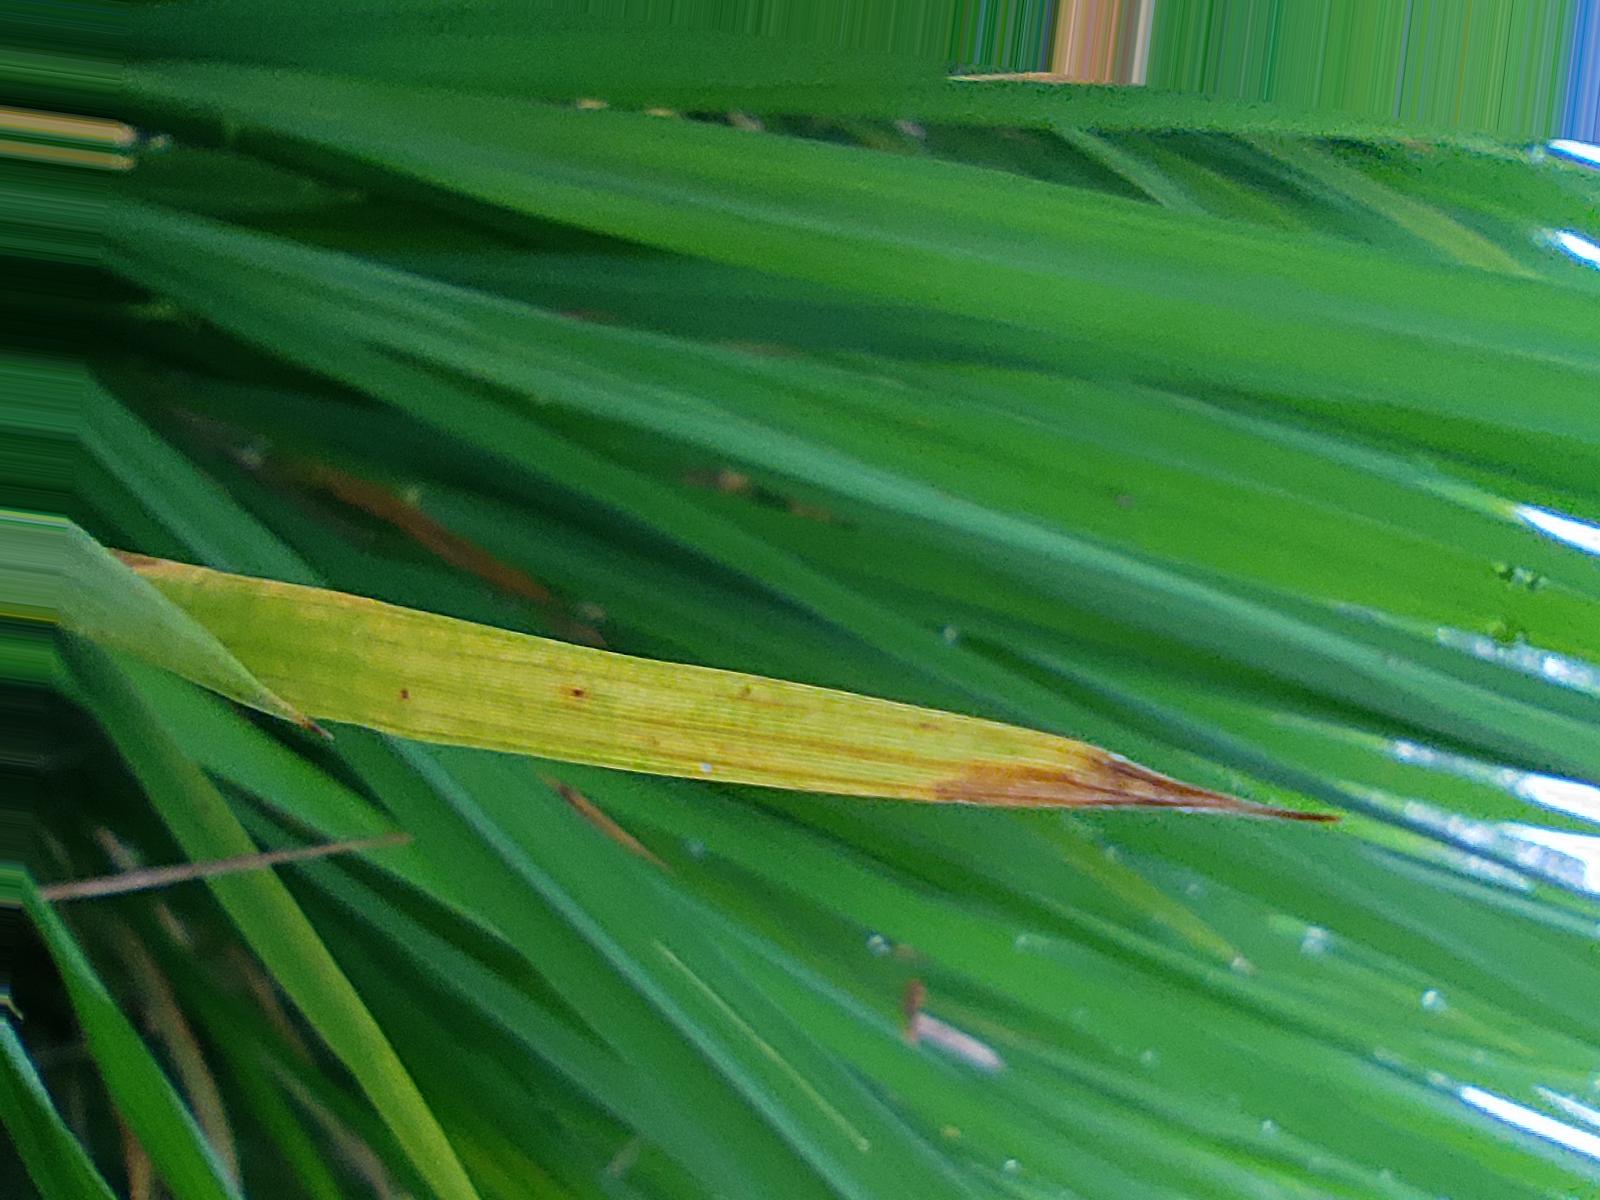
Nhãn: Bệnh Cháy lá ( Leaf scald )